The Stolen Earth

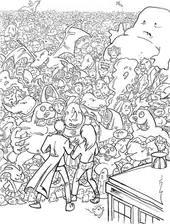
Davies' original sketch of his vision of the Shadow Proclamation before he rewrote the scene to be less time- and cost-intensive. His original idea was for the Doctor "to stride in with Donna [...] and walk past every creature we've ever had. Krillitanes swooping. Judoon stomping. Slitheen farting. Maybe even an Isolus fluttering past."

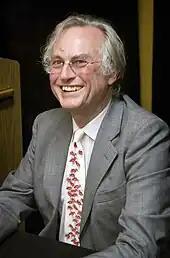
Evolutionary biologist and humanist Richard Dawkins agreed to a cameo appearance because his then-wife, Lalla Ward, portrayed companion and Time Lady Romana in the late 1970s.

Davies started writing "The Stolen Earth" on . He had spent the previous day writing Martha's appearance in New York City. He considered destroying the city but decided against it.